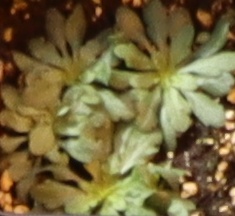
Label: Horseweed